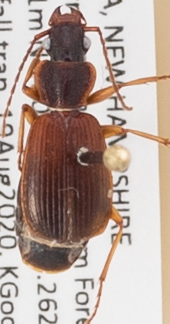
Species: Cymindis cribricollis
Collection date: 2020-08-19
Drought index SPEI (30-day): -1.546
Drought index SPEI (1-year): -0.05
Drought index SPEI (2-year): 0.54